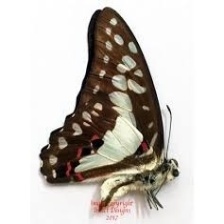
Species: GREAT JAY